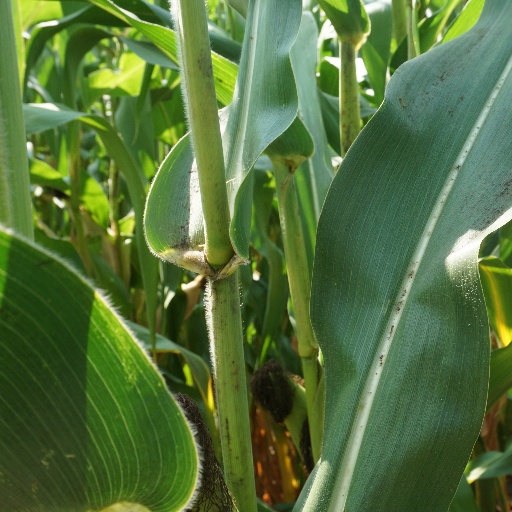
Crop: maize; corn